Roma-Areeiro railway station

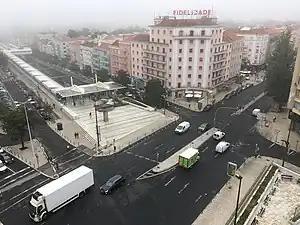
View of the Avenida de Roma south of Roma-Areeiro Station, April 2020

Roma-Areeiro Station is a railway station located in the city of Lisbon. It is served by the Sintra and Azambuja Lines, as well as the private operator Fertagus. It is managed by Infraestruturas de Portugal.